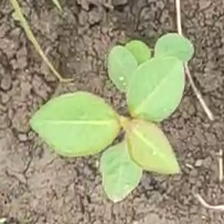
Weed species: Moti_dudhi(Euphorbia_geneculata_L)